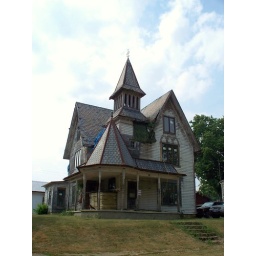
Ornate old house in Utica, Ohio. The sign on the column says &amp;quot;scheduled for demolition&amp;quot;.